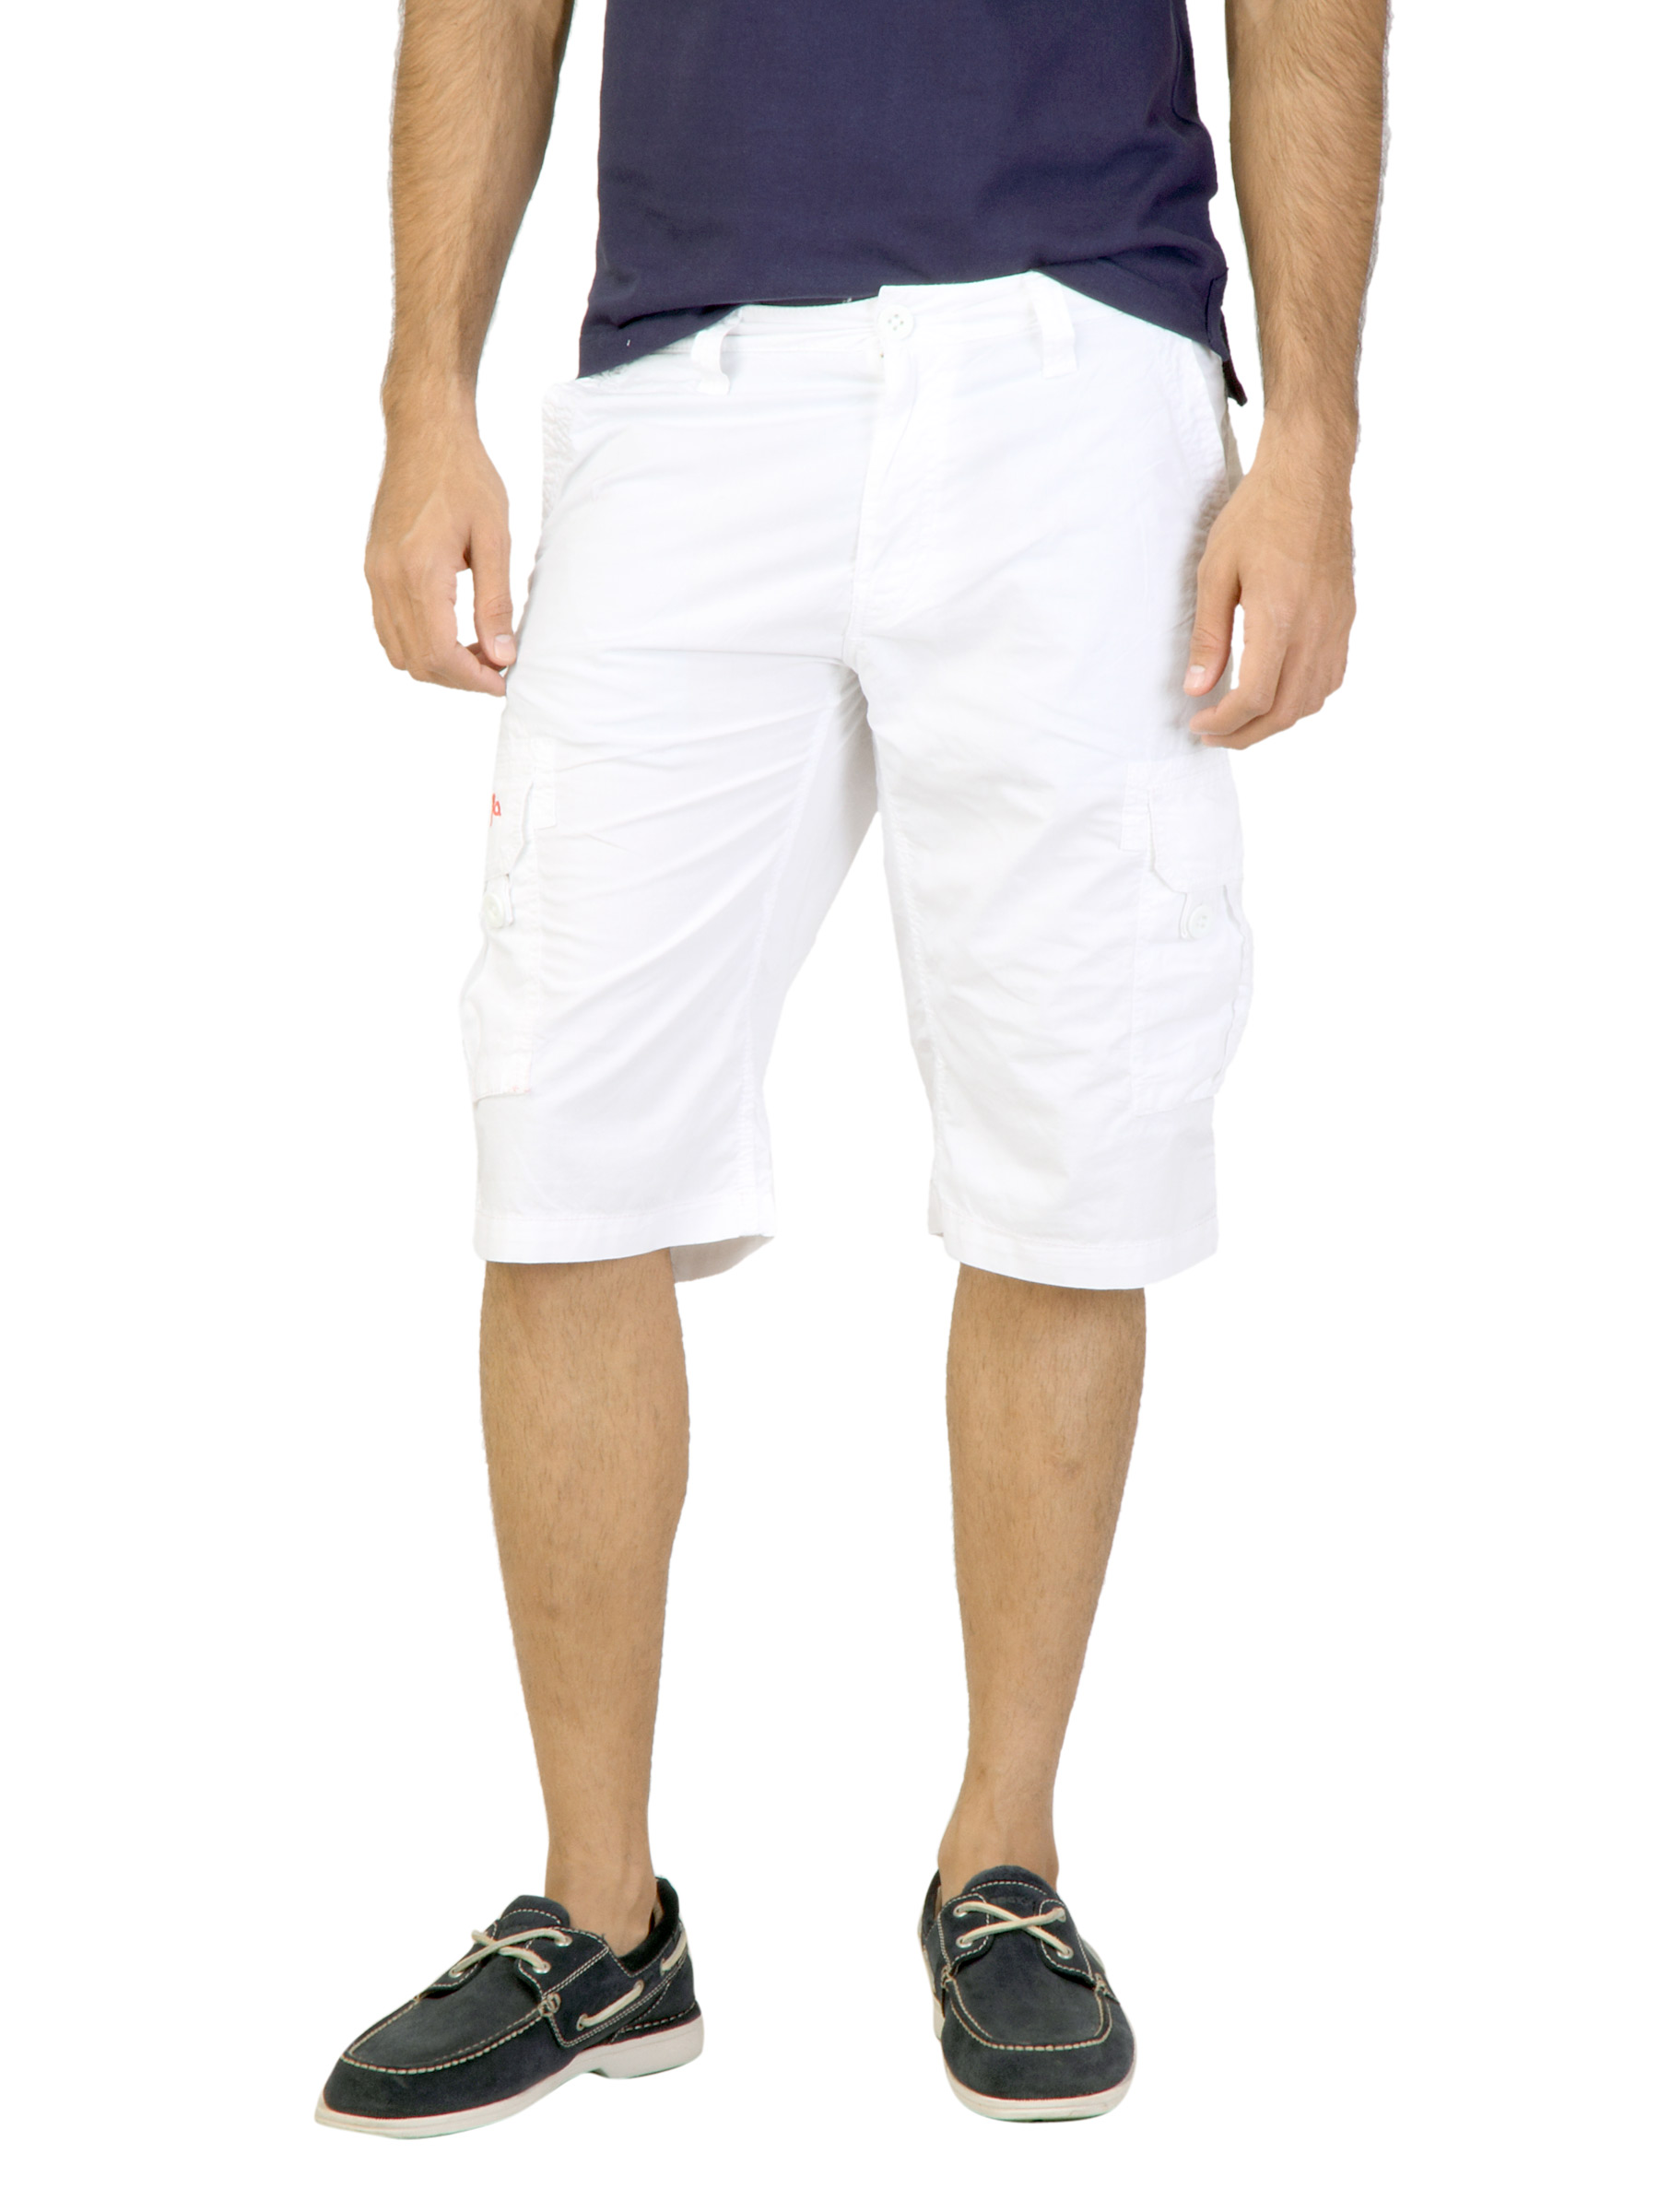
Status Quo Men Solid White Shorts
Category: Apparel / Bottomwear / Shorts
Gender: Men
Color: White
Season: Fall 2011
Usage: Casual